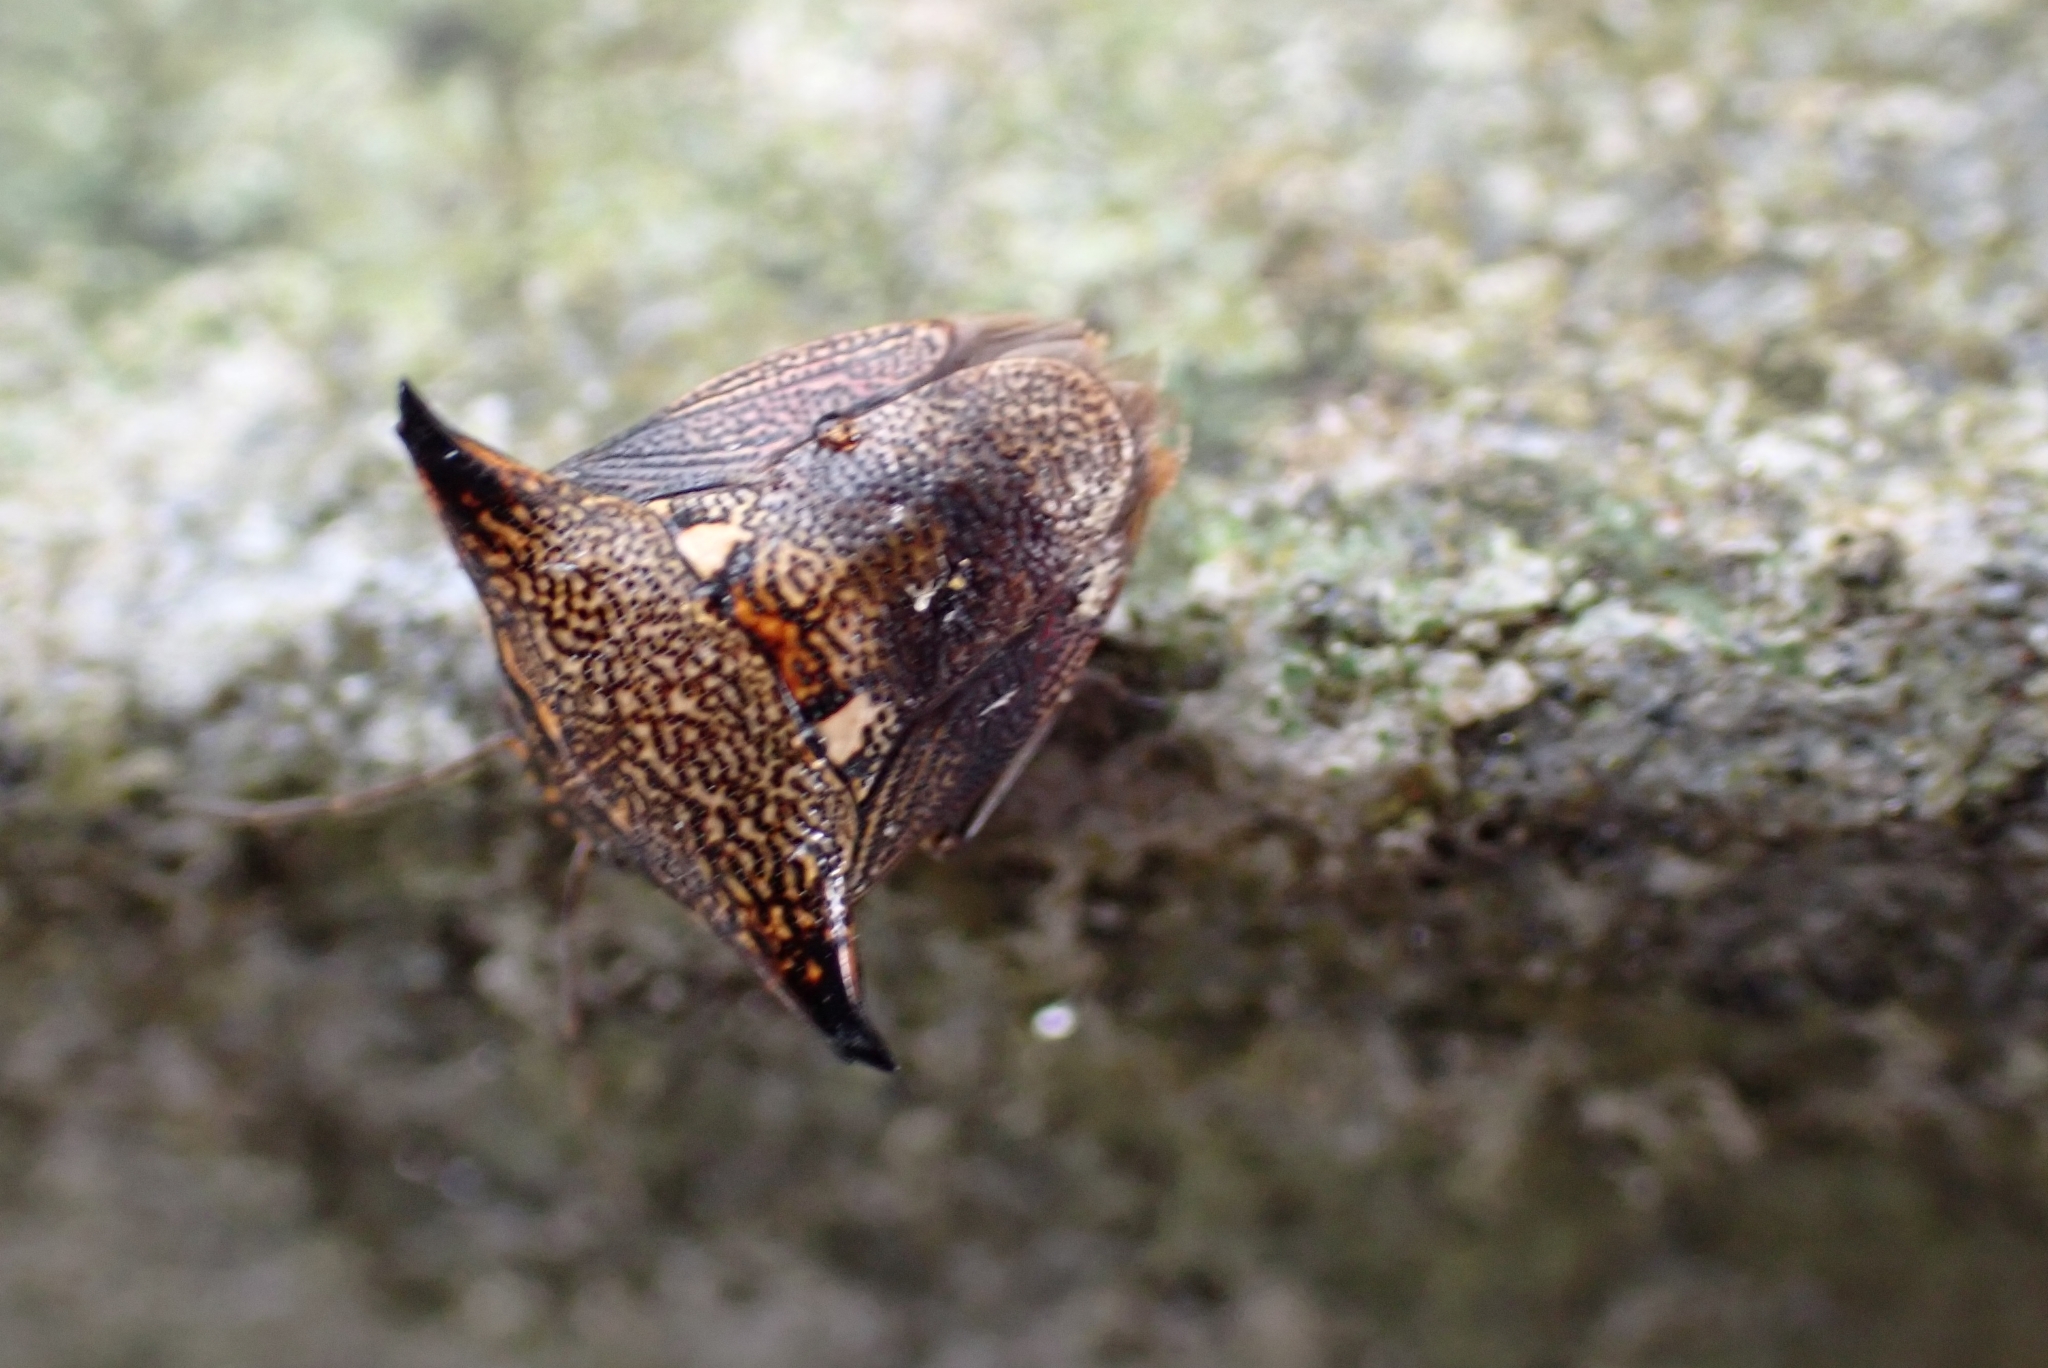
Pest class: stink_bug